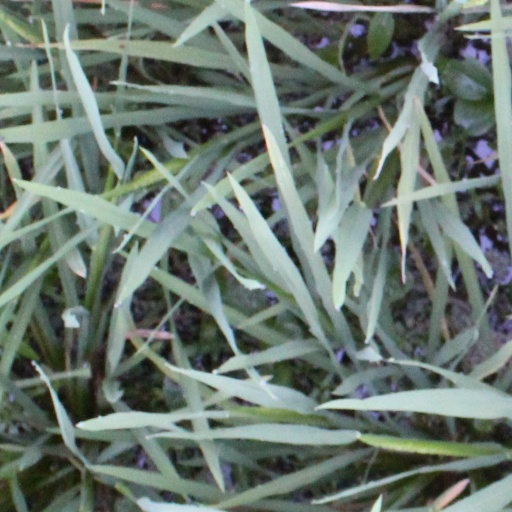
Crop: rice